Robert Hooke

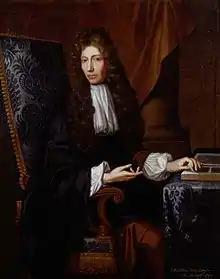
Robert Boyle by Johann Kerseboom, at Gawthorpe Hall, Lancashire

In 1653, Hooke secured a place at Christ Church, Oxford, receiving free tuition and accommodation as an organist and a chorister, and a basic income as a servitor, despite the fact he did not officially matriculate until 1658. In 1662, Hooke was awarded a Master of Arts degree.